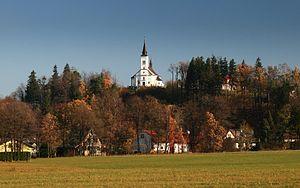
Malenovice est une commune du district de Frýdek-Místek, dans la région de Moravie-Silésie, en République tchèque. Sa population s'élevait à 738 habitants en 2018.